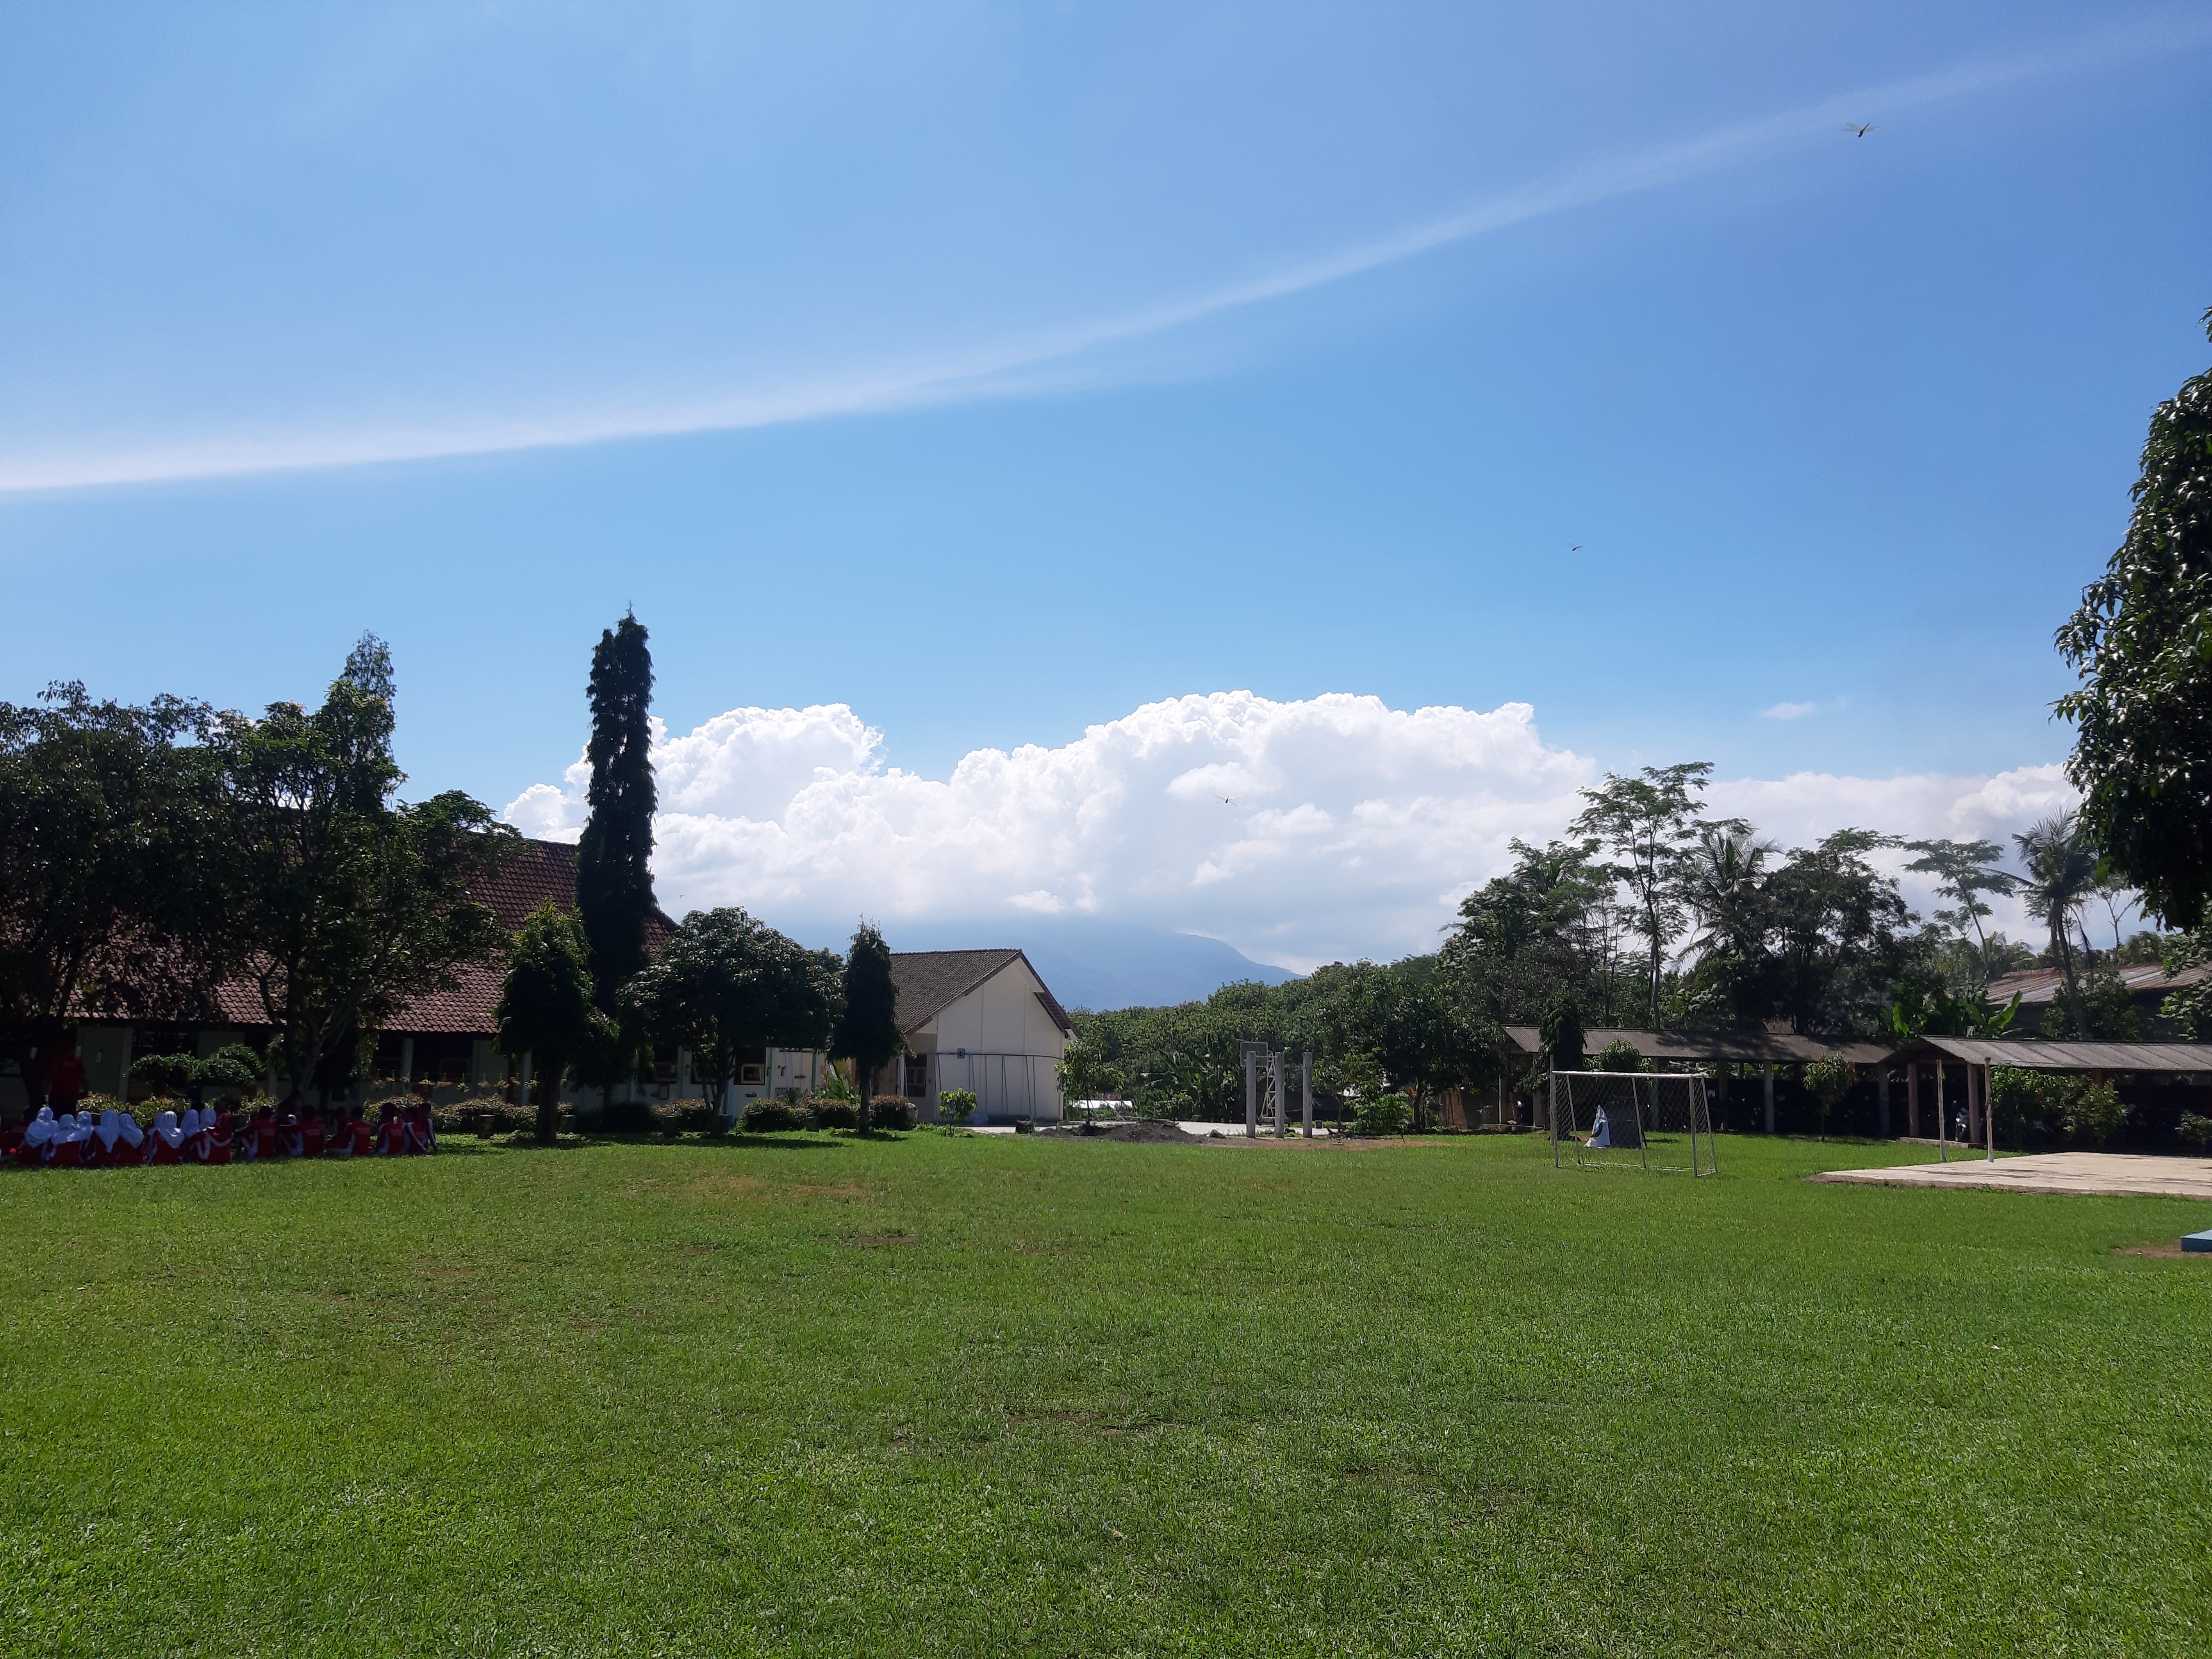
natural, sky, grass, lawn, green, daytime, cloud, tree, grass family, land lot, architecture, meadow, estate, pasture, mountain, park, house, garden, rural area, city, building, grassland, plant, landscaping, hill, leisure, campus, vacation, field, cumulus, tourism, church